Piero Cassano

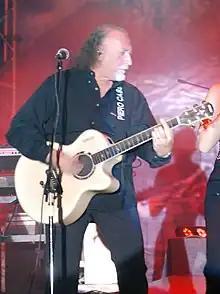
Cassano in 2007

Piero Cassano (born 13 September 1948) is an Italian keyboardist, singer and composer, a founding member of the Genoan band Matia Bazar.